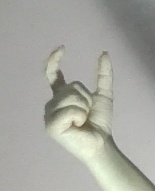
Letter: nun